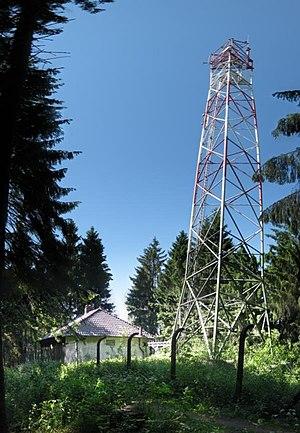
Halle (Westf.) - tour du chemin de fer allemand (Deutsche Bahn AG) pour radio relais, hors service